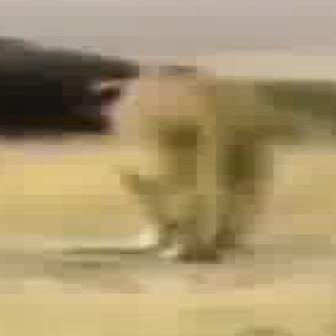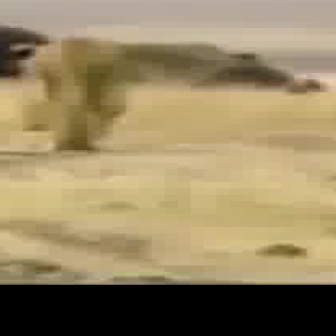
  Please identify the target specified by the bounding box [80,59,286,265] in the first image and locate it in the second image. Return the coordinates in [x_min,y_min,x_max,y_max] format.
Answer: [2,28,132,157]